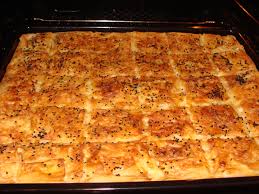
Yemek: borek